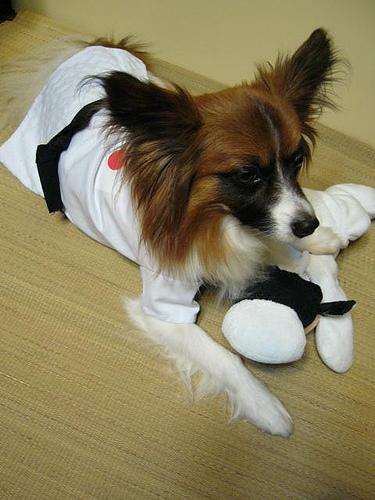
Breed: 806-n000129-papillon